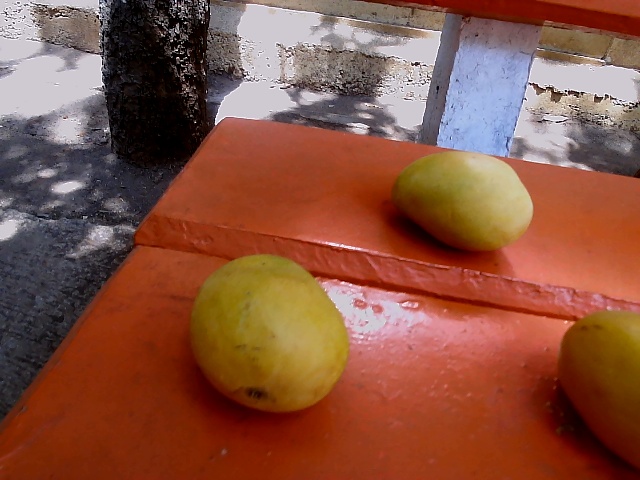
Label: Ripe_Mango